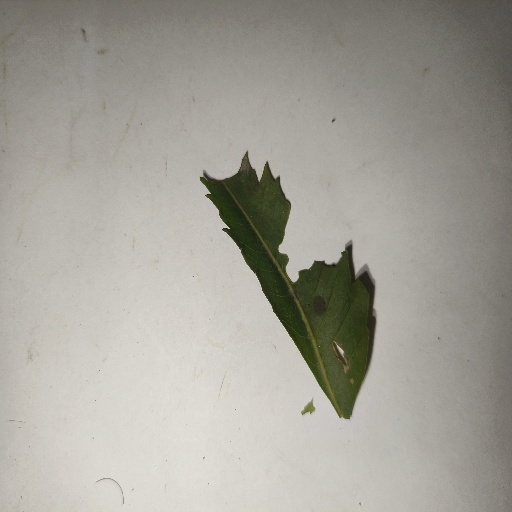
Species: Neem
Leaf condition: Shot Hole Leaf